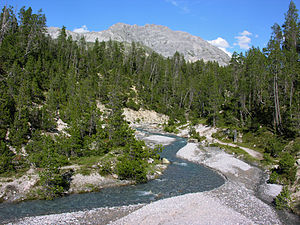
Schweiziske nationalpark
Den schweiziske nationalpark